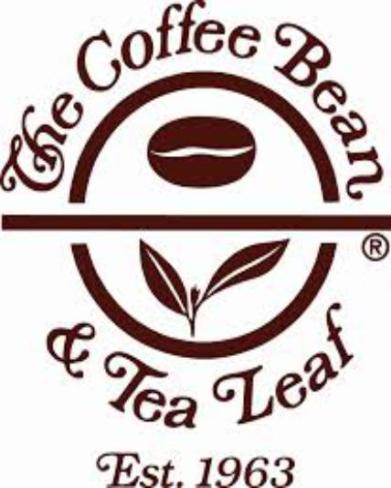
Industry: Food